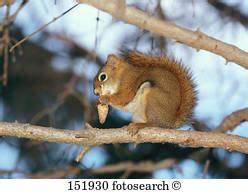
Label: squirrel